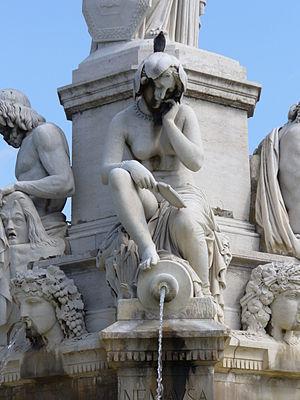
La fontaine Pradier est une fontaine monumentale en marbre inaugurée sur l'esplanade de Nîmes, le 1ᵉʳ juin 1851. Ses créateurs sont l'architecte Charles Questel et le sculpteur James Pradier.
L'esplanade Charles-de-Gaulle est une place majeure du centre-ville de Nîmes, dans le département du Gard.